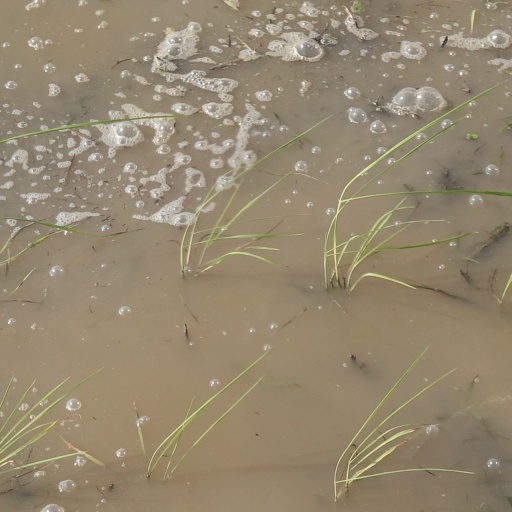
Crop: rice